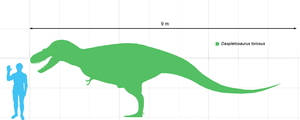
Daspletosaurus est un genre éteint de dinosaures théropodes de la famille des tyrannosauridés, moins connu que le célèbre Tyrannosaurus rex. Il a vécu dans la partie ouest de l'Amérique du Nord au Canada et aux États-Unis, il y a entre 77 et 74 Ma, durant la le Crétacé supérieur.